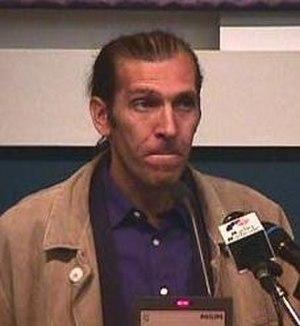
Antonio Russo était un reporter de guerre italien qui est mort assassiné à Tbilissi peu après la fin de la Seconde guerre de Tchétchénie.